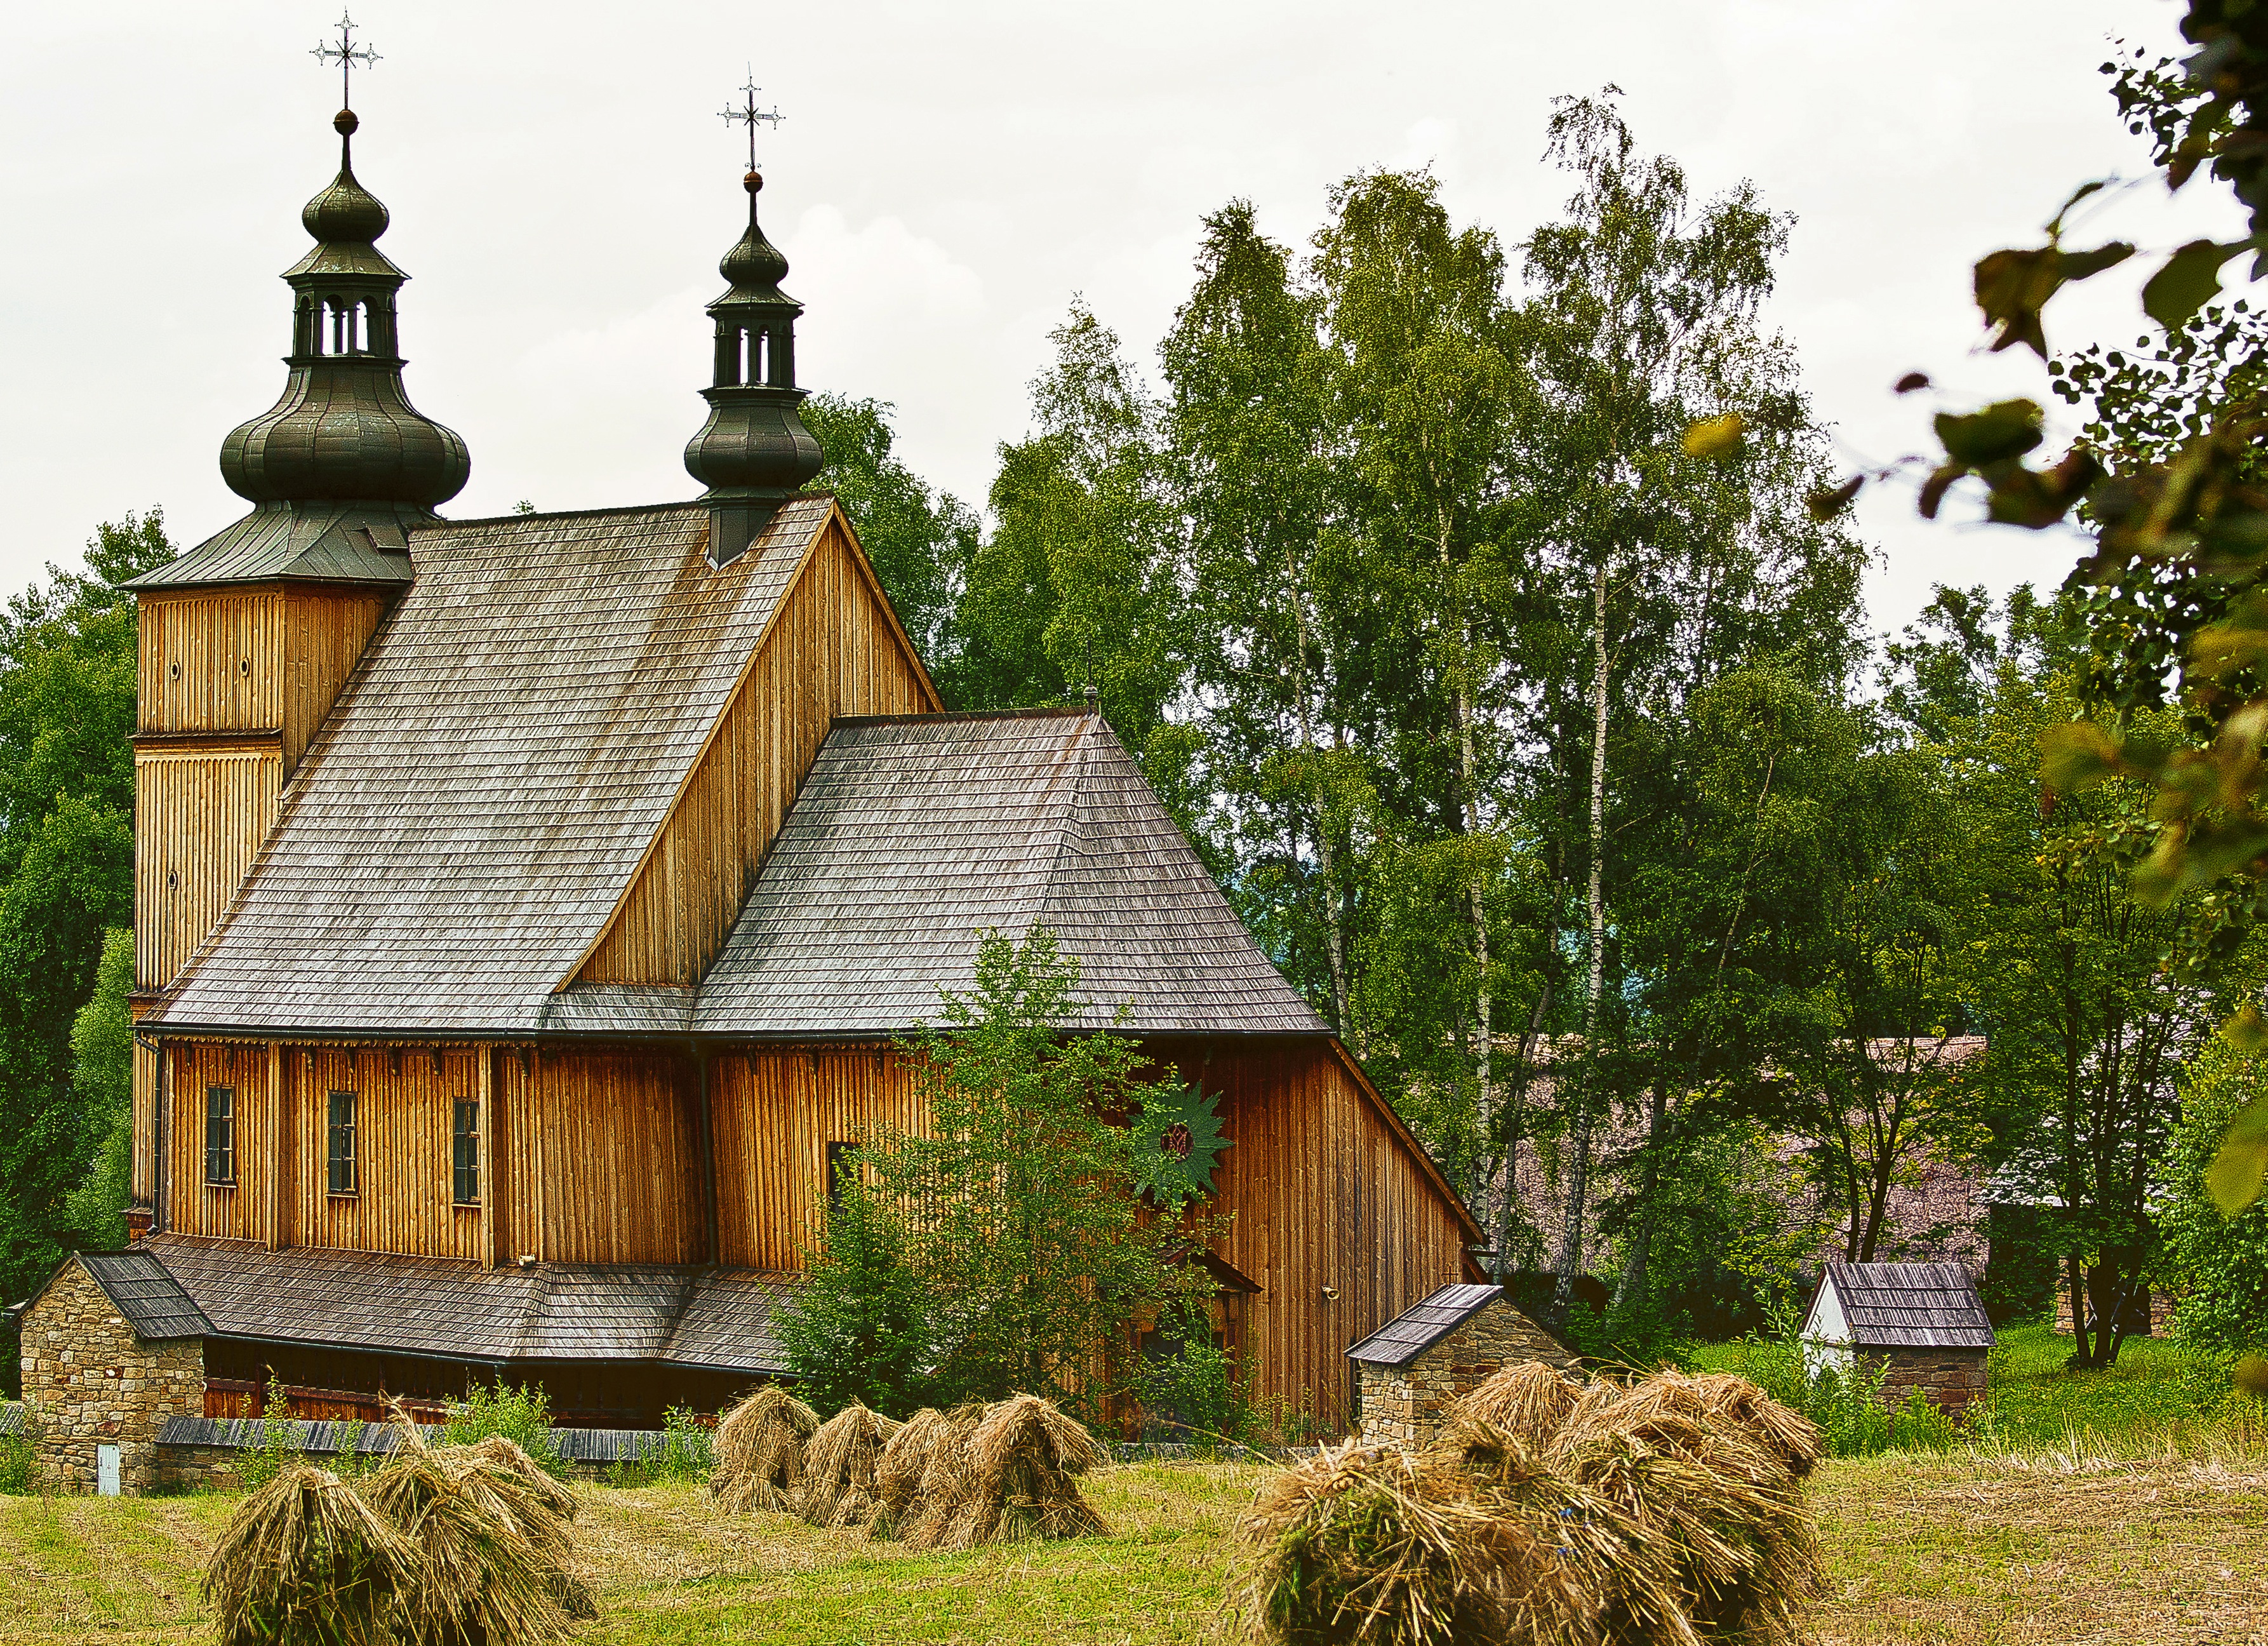
tree, architecture, field, house, building, monument, summer, village, green, harvest, cottage, corn, brown, church, chapel, place of worship, towers, wooden, poland, the roof of the, cops, poland village, peace of mind, rural area, old village, belfries, malopolska, sheaves, human settlement